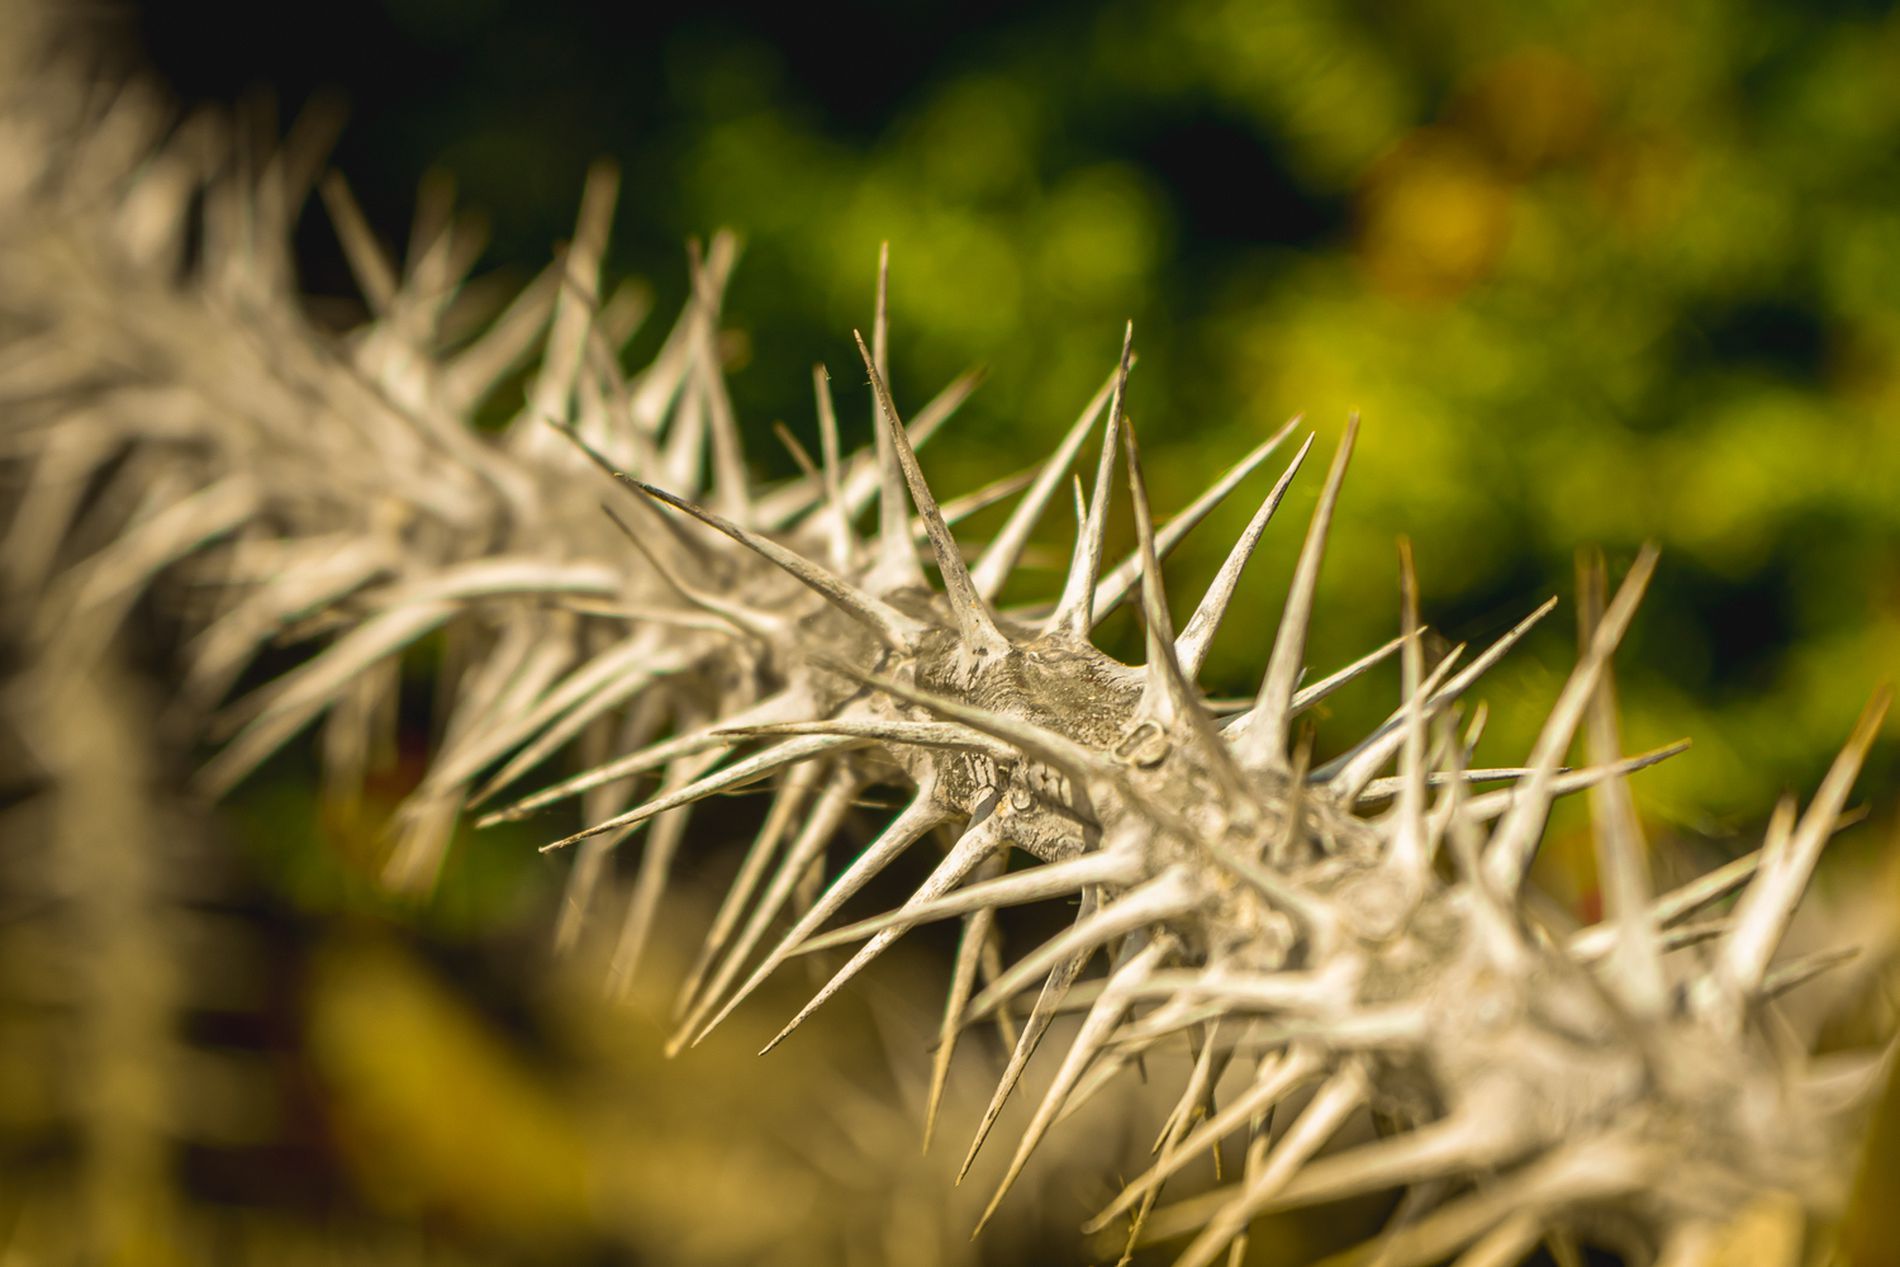
Crown of Thorns
A crown of thorns plant, Showing it's sharp, spiky stems in clear details. and the background is softly blurred to highlight the plant's unique texture.
A landscape taken in natural, sunny daylight from a close-up shot, almost a micro view that focuses on the plant made to highlight the plant details like its spiky stems. The color palette is muted shades of green in the background and light shades of the plant in a soft, natural atmosphere.
Labels: Flower, Plant, Thistle, Leaf, Bud, Sprout, Accessories, Cactus, Grass, Blurred Background
Camera: Canon Canon EOS RP
Lens: EF-S18-55mm f/3.5-5.6 IS STM, Canon EF-S 18-55mm f/3.5-5.6 IS STM
Aperture: F5.6
Exposure: 1/250 sec
ISO: 50
Focal length: 55.0 mm